Richard August Reitzenstein

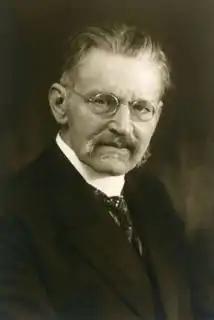

Richard August Reitzenstein (2 April 1861, in Breslau – 23 March 1931, in Göttingen) was a German classical philologist and scholar of Ancient Greek religion, hermetism and Gnosticism. He is described by Kurt Rudolph as “one of the most stimulating Gnostic scholars.” With Wilhelm Bousset, he was one of the major figures of the "Religionsgeschichtliche Schule" (history of religions school).